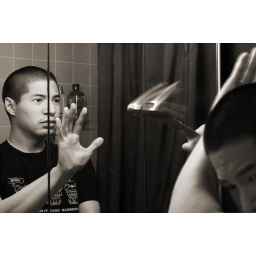
life in a glass house (proof of concept)